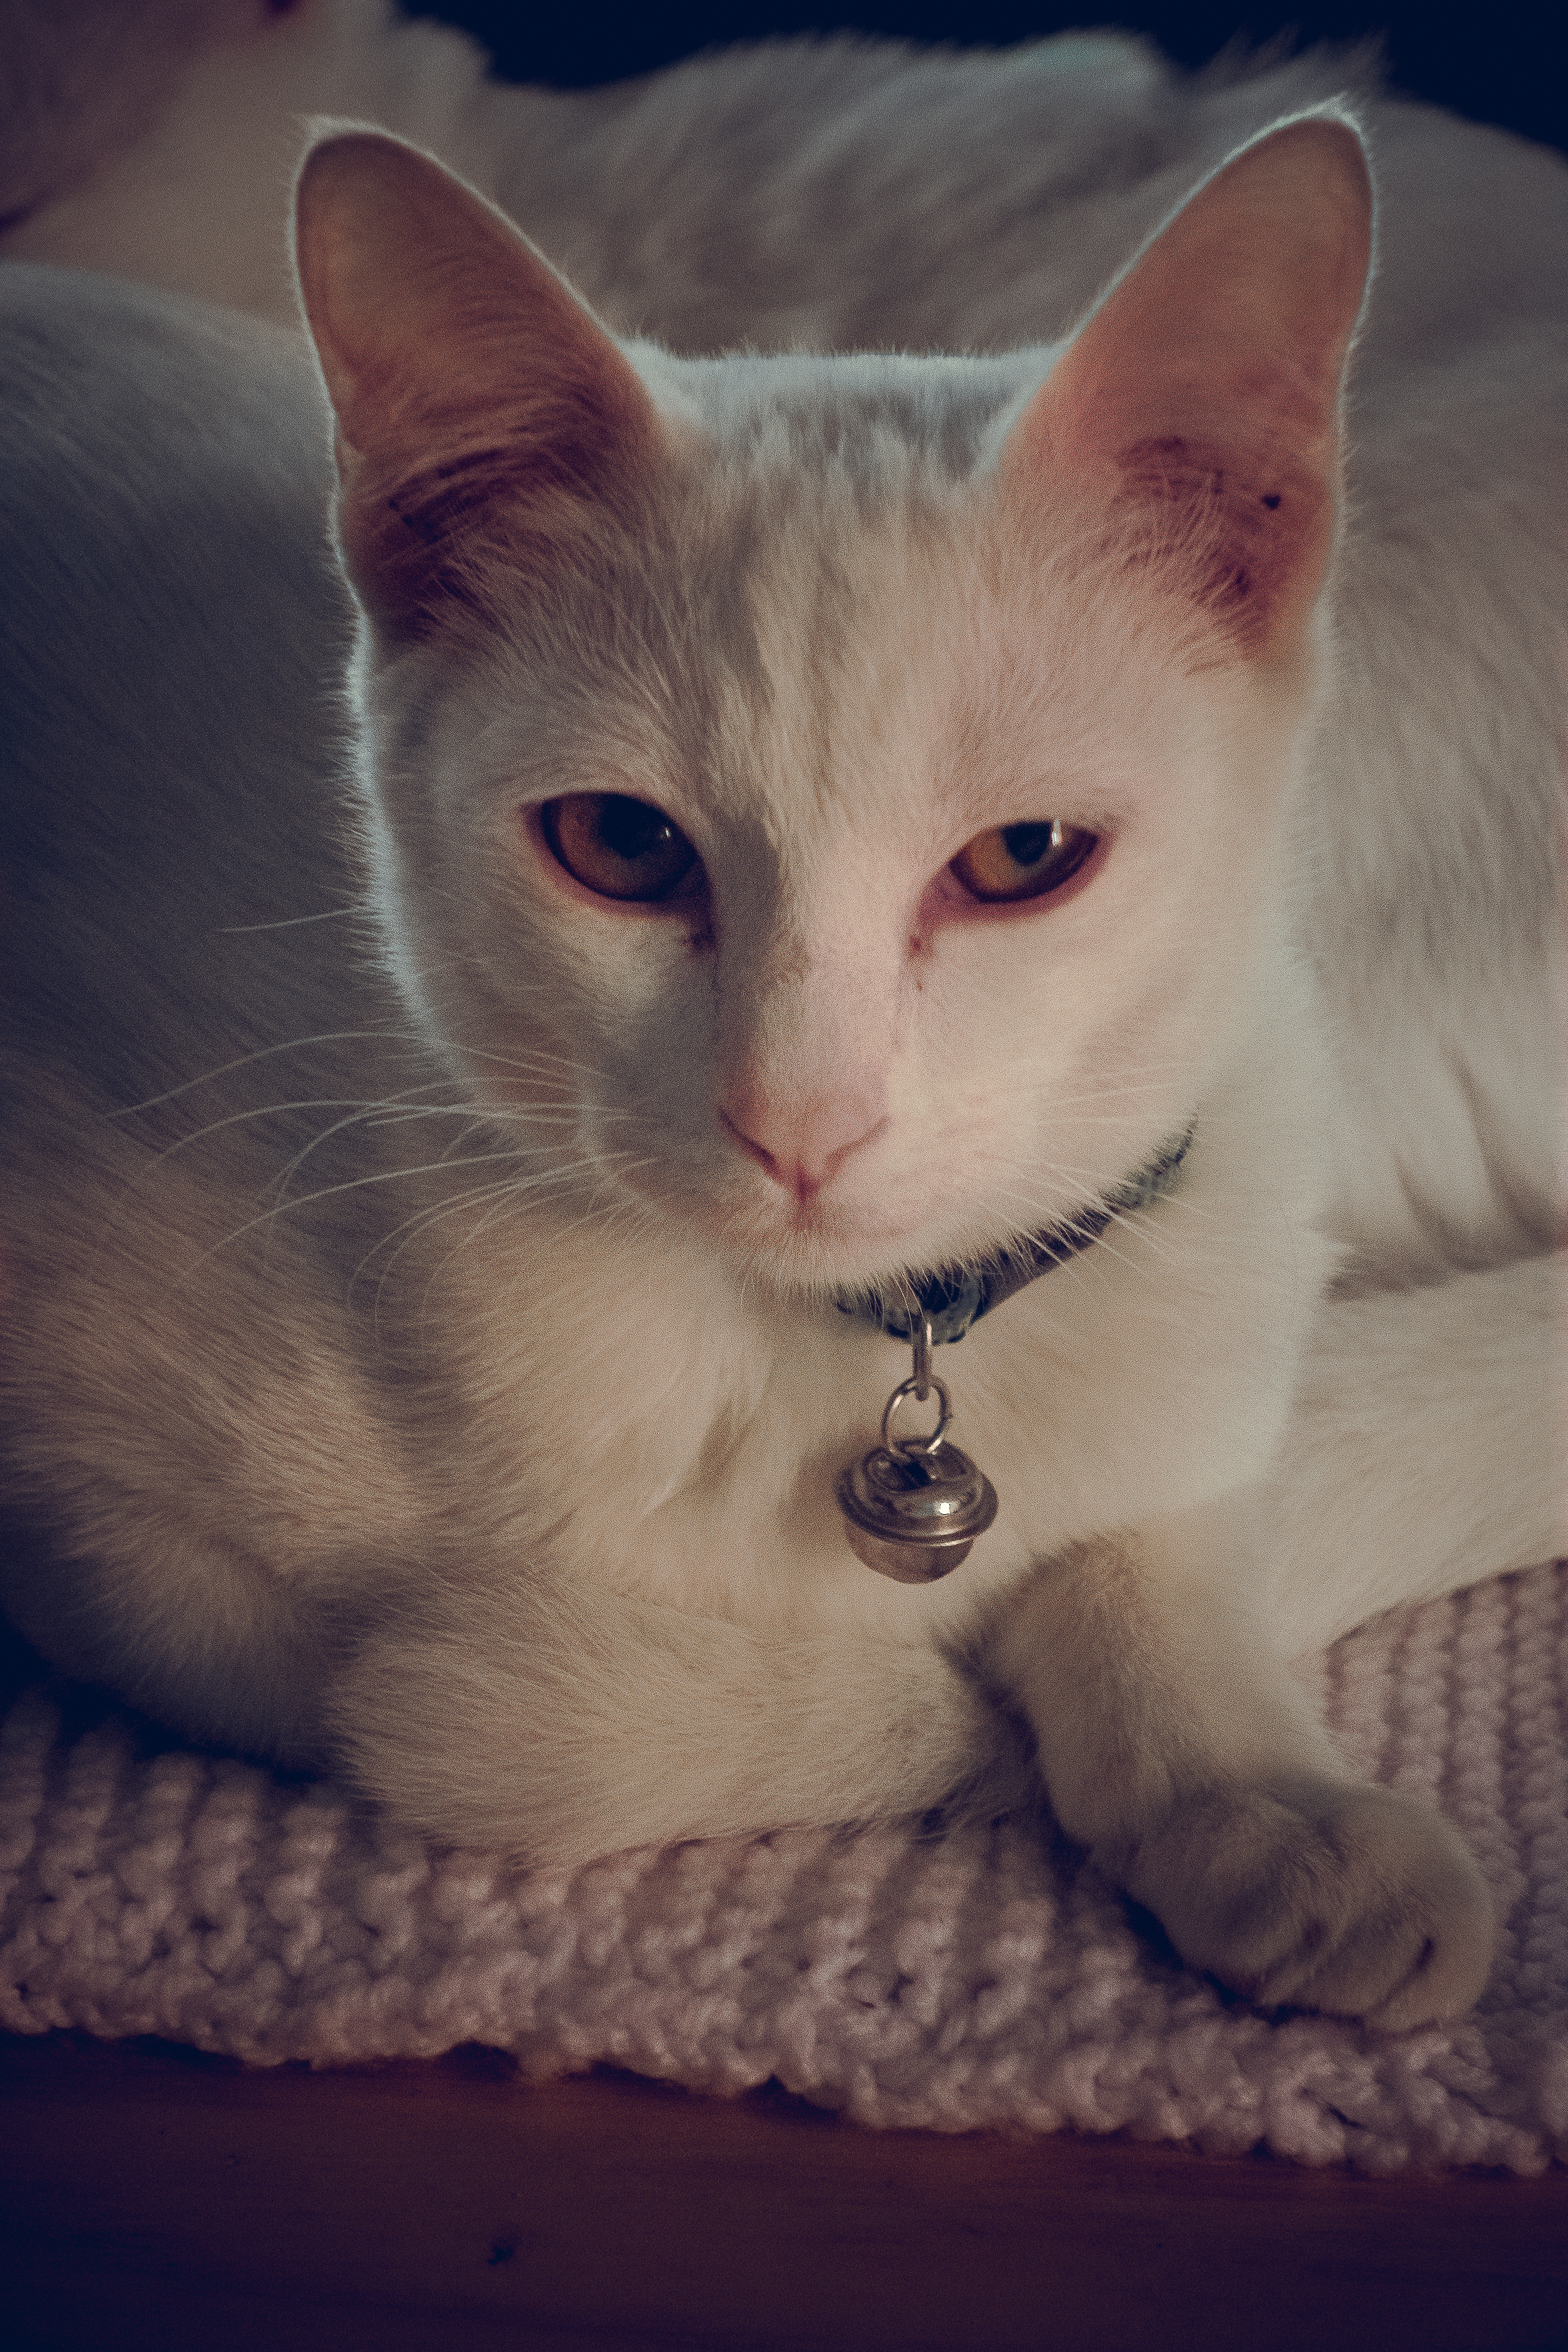
cat, whiskers, small to medium sized cats, vertebrate, felidae, carnivore, mammal, iris, snout, Pet supply, fur, domestic short haired cat, cat supply, collar, kitten, Cat furniture, curious